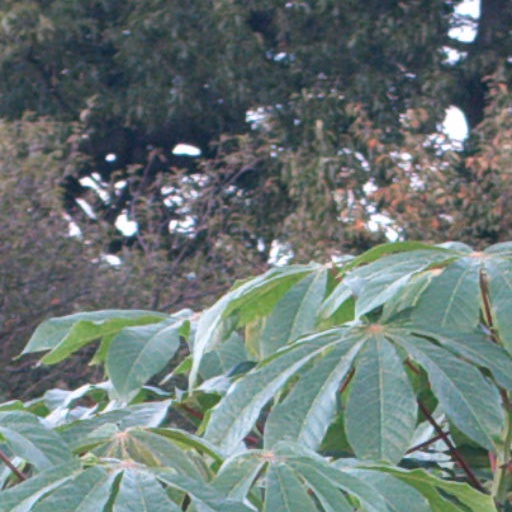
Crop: cassava